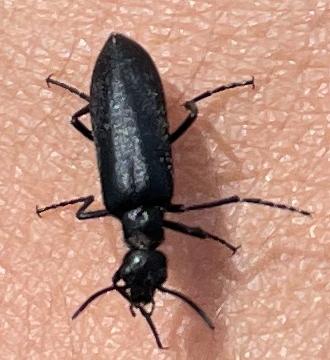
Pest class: occasional_pest